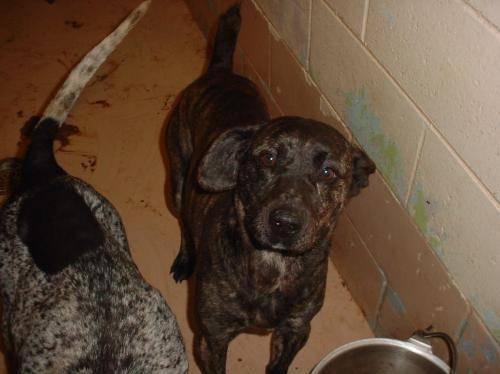
dog